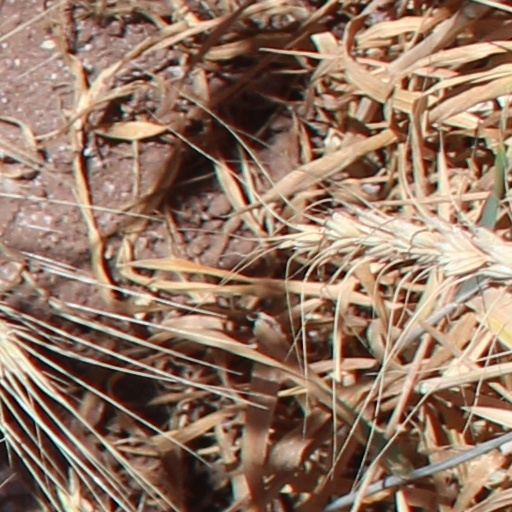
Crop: wheat